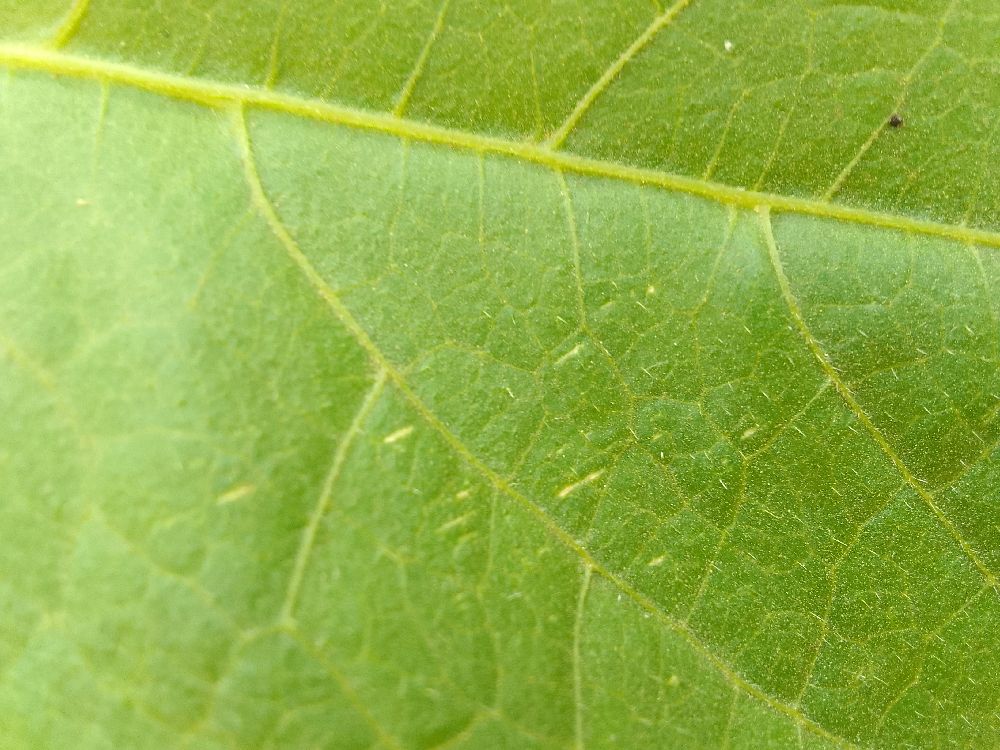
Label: healthy